Henry Browne Hayes

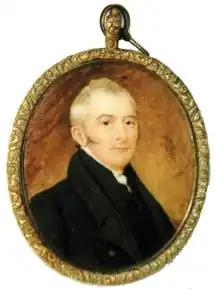
1820s portrait of Henry Browne Hayes, attributed to Cork-based artist Adam Buck

Sir Henry Browne Hayes (1762–1832) was a landowner and Sheriff of Cork City in Ireland. Convicted of the kidnap of a wealthy heiress in Cork, he was subject to penal transportation to New South Wales in 1802 where he built Vaucluse House near Sydney. He was pardoned in 1812 and returned to Ireland. Surviving a shipwreck at the Falkland Islands on the return journey, he retired in Cork where he died in 1832.